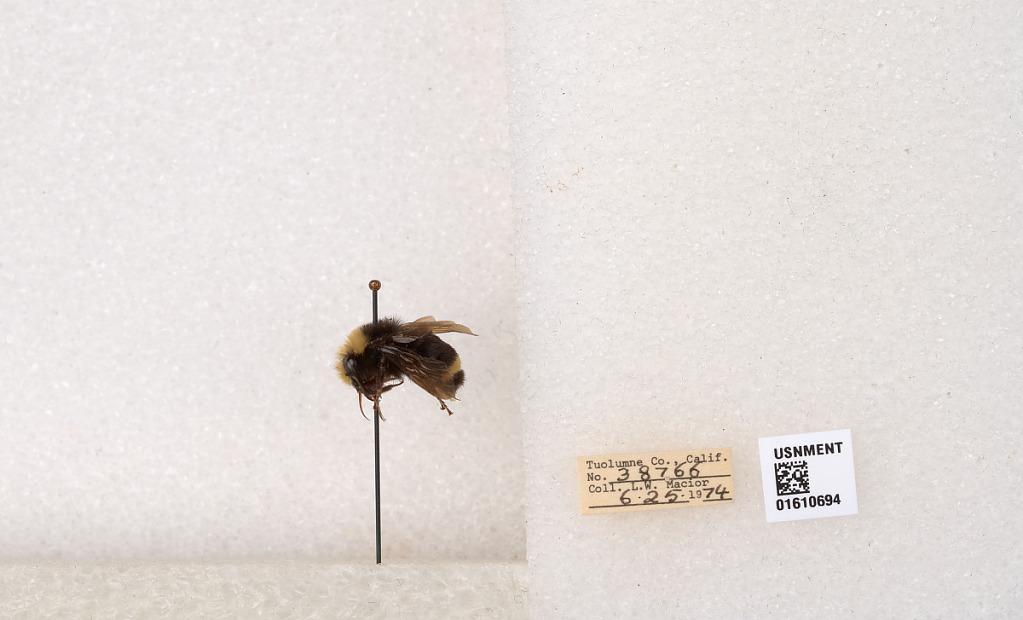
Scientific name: Bombus (Pyrobombus) vosnesenskii Radoszkowski
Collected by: L. Macior
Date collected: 1974-6-25
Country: United States
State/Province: California
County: Tuolumne
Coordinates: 37.9712, -120.228